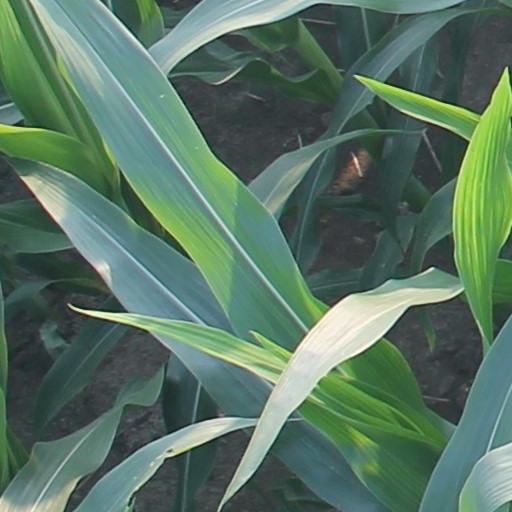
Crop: maize; corn